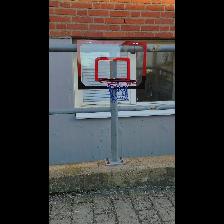
Label: NonHuman